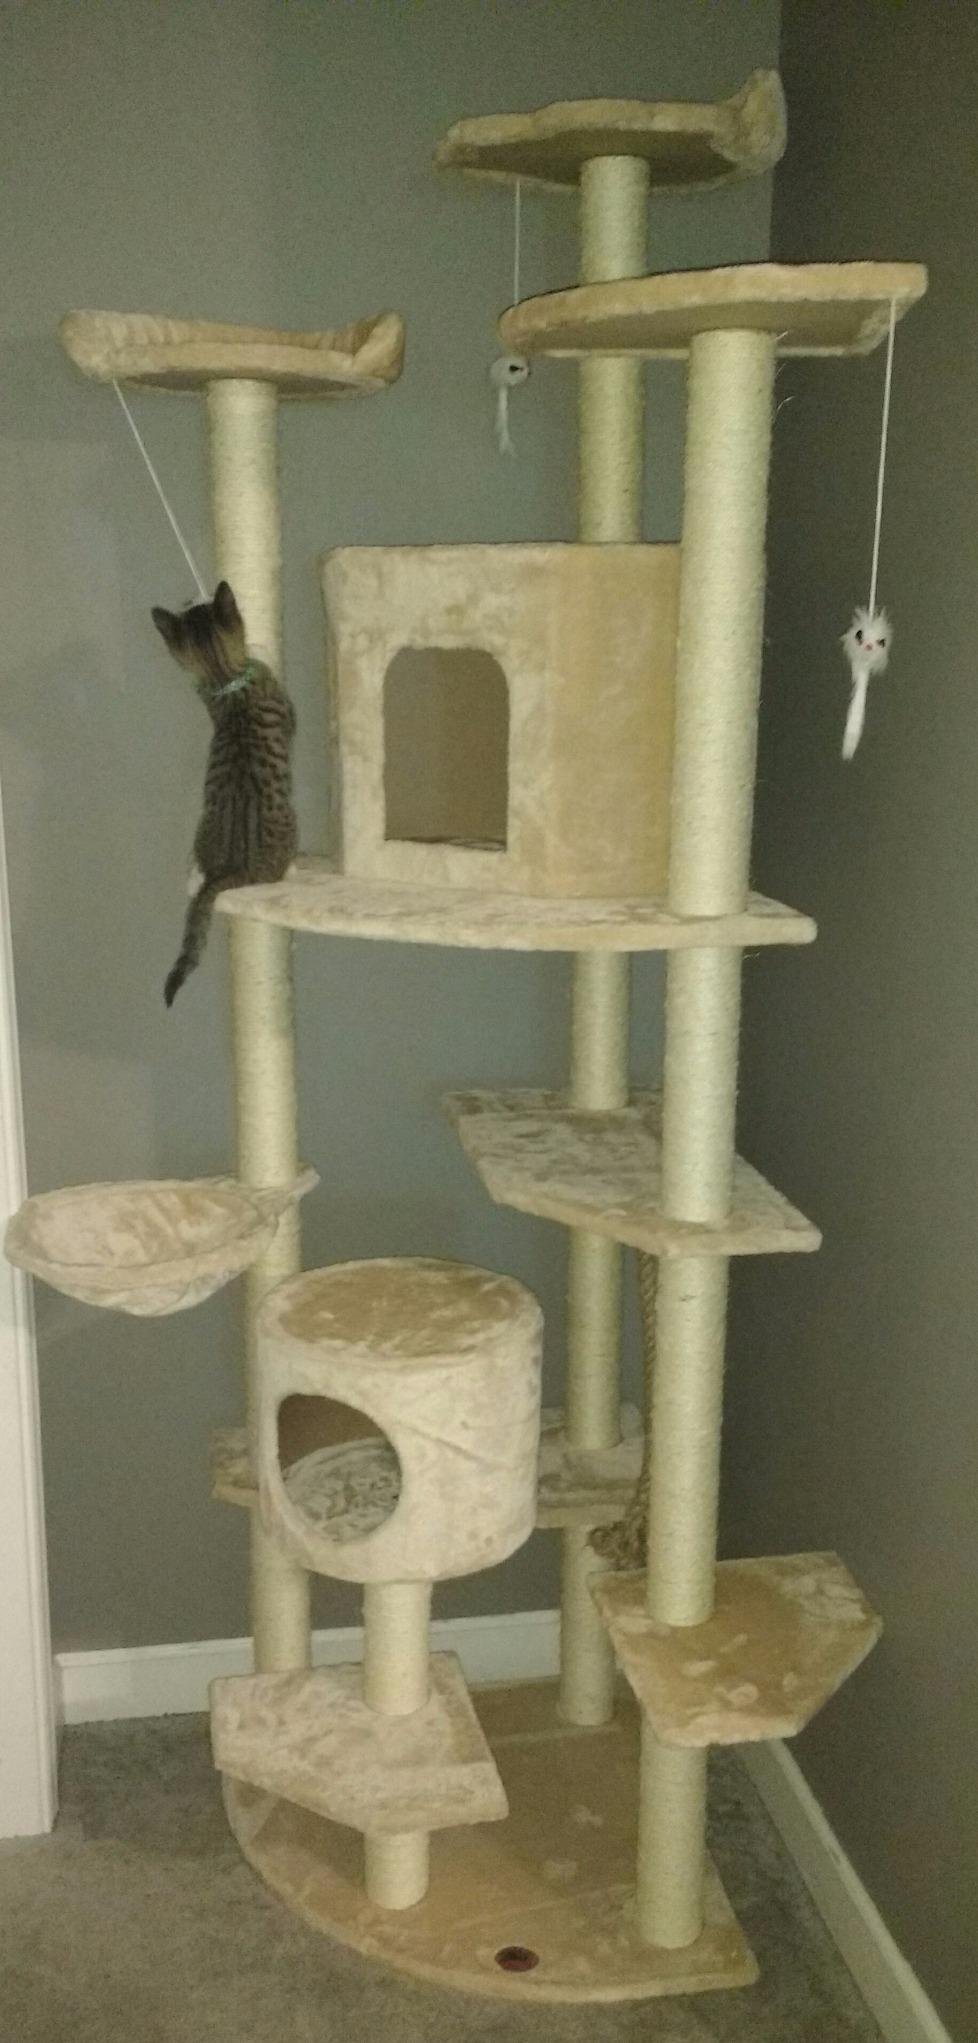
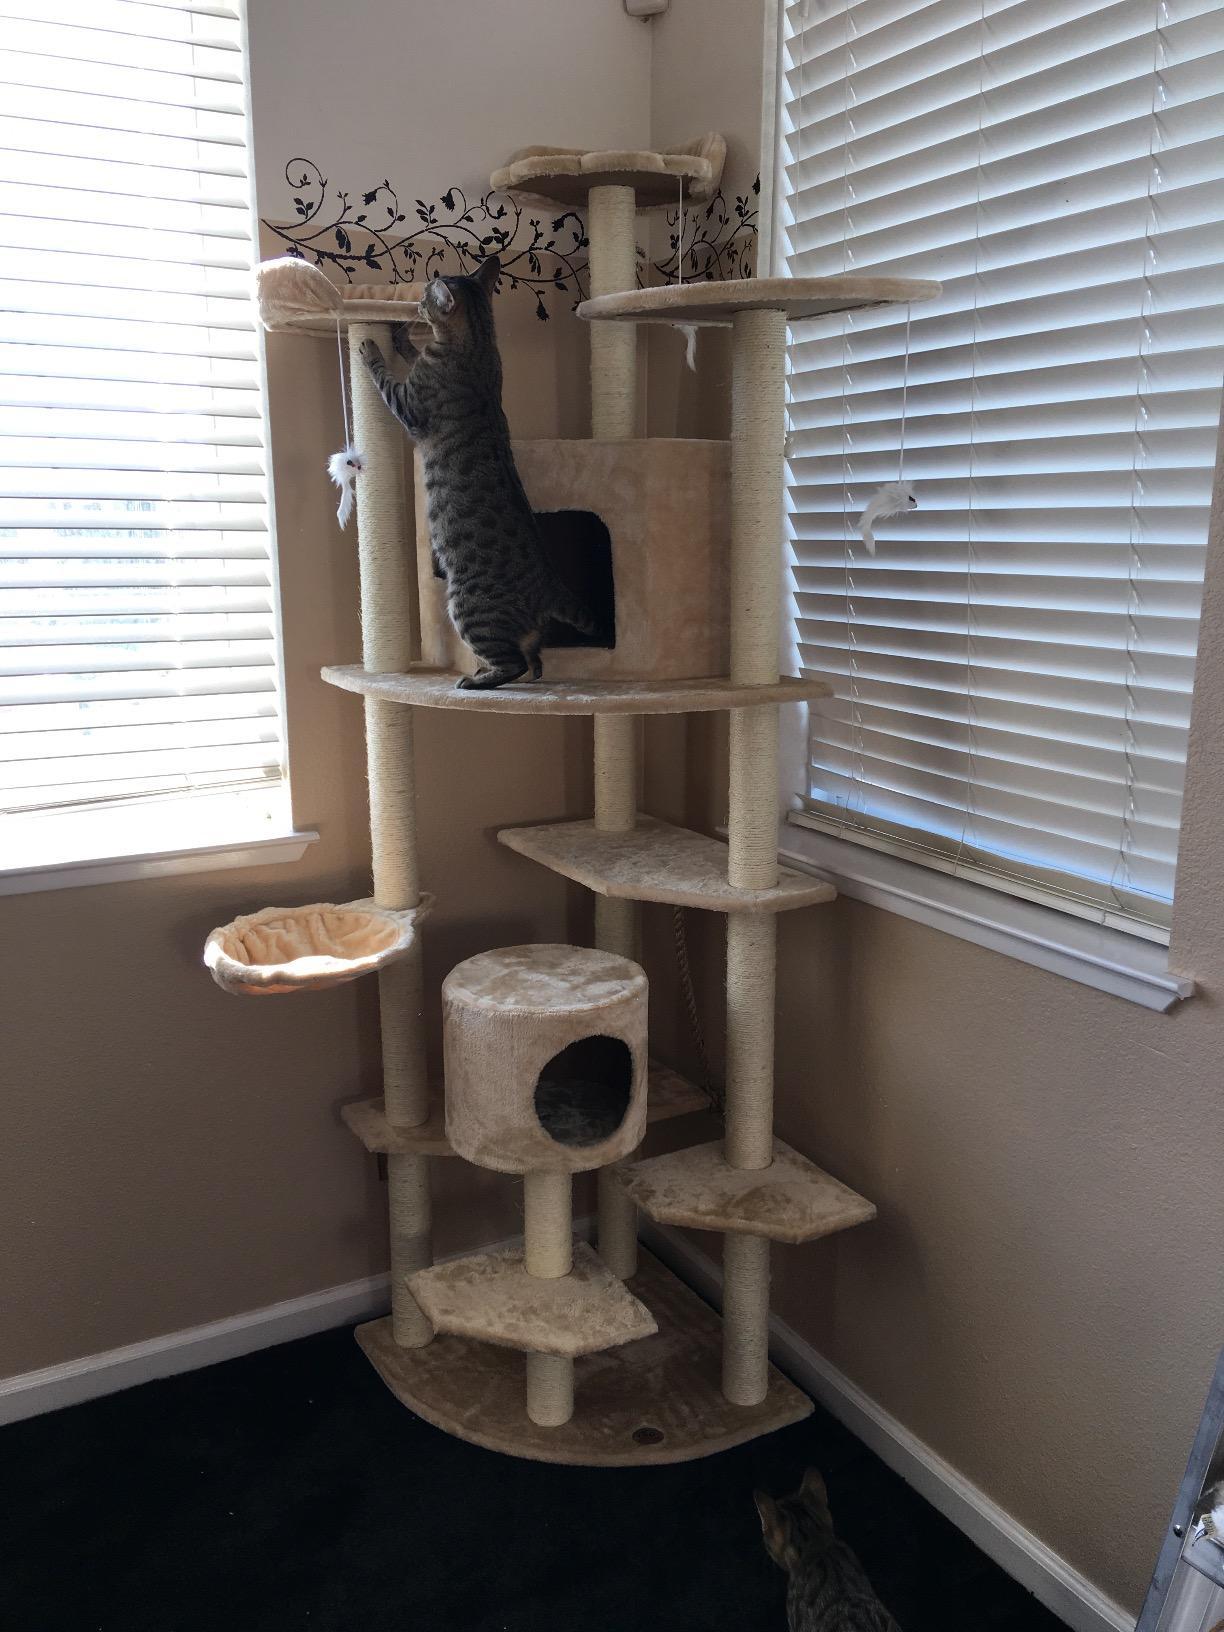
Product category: items_cat tree
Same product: yes